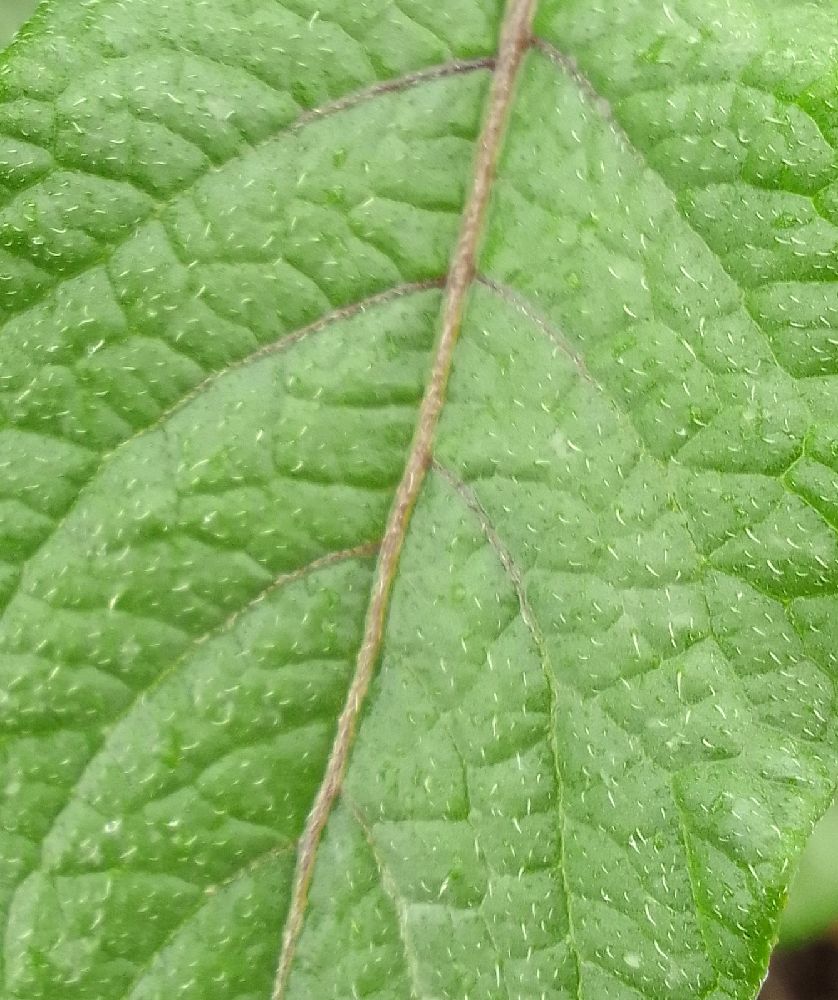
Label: Healthy